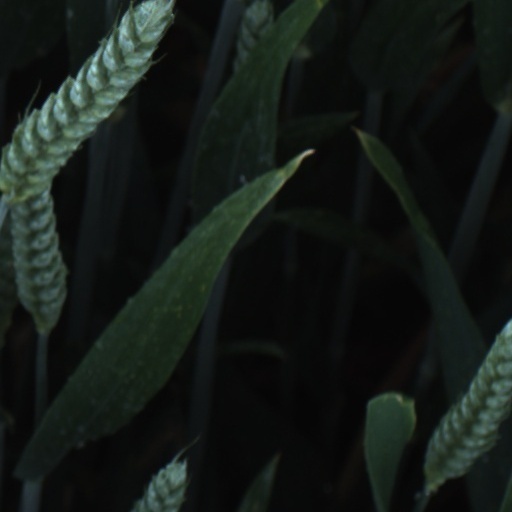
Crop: wheat